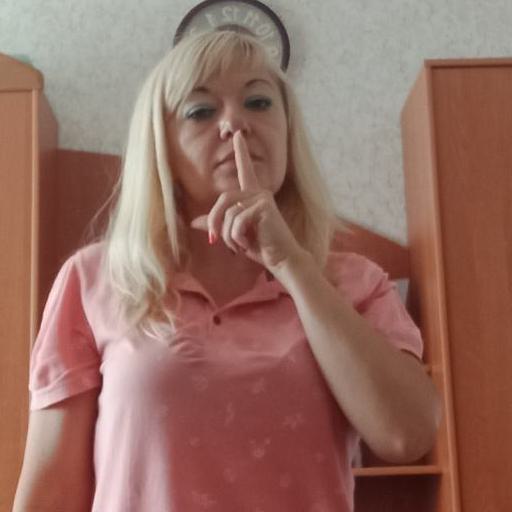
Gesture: mute